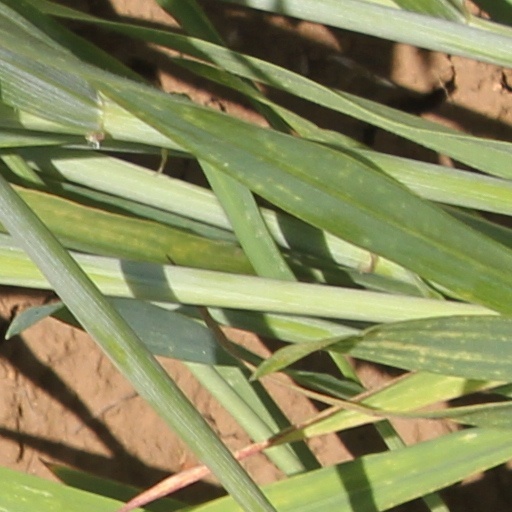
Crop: wheat